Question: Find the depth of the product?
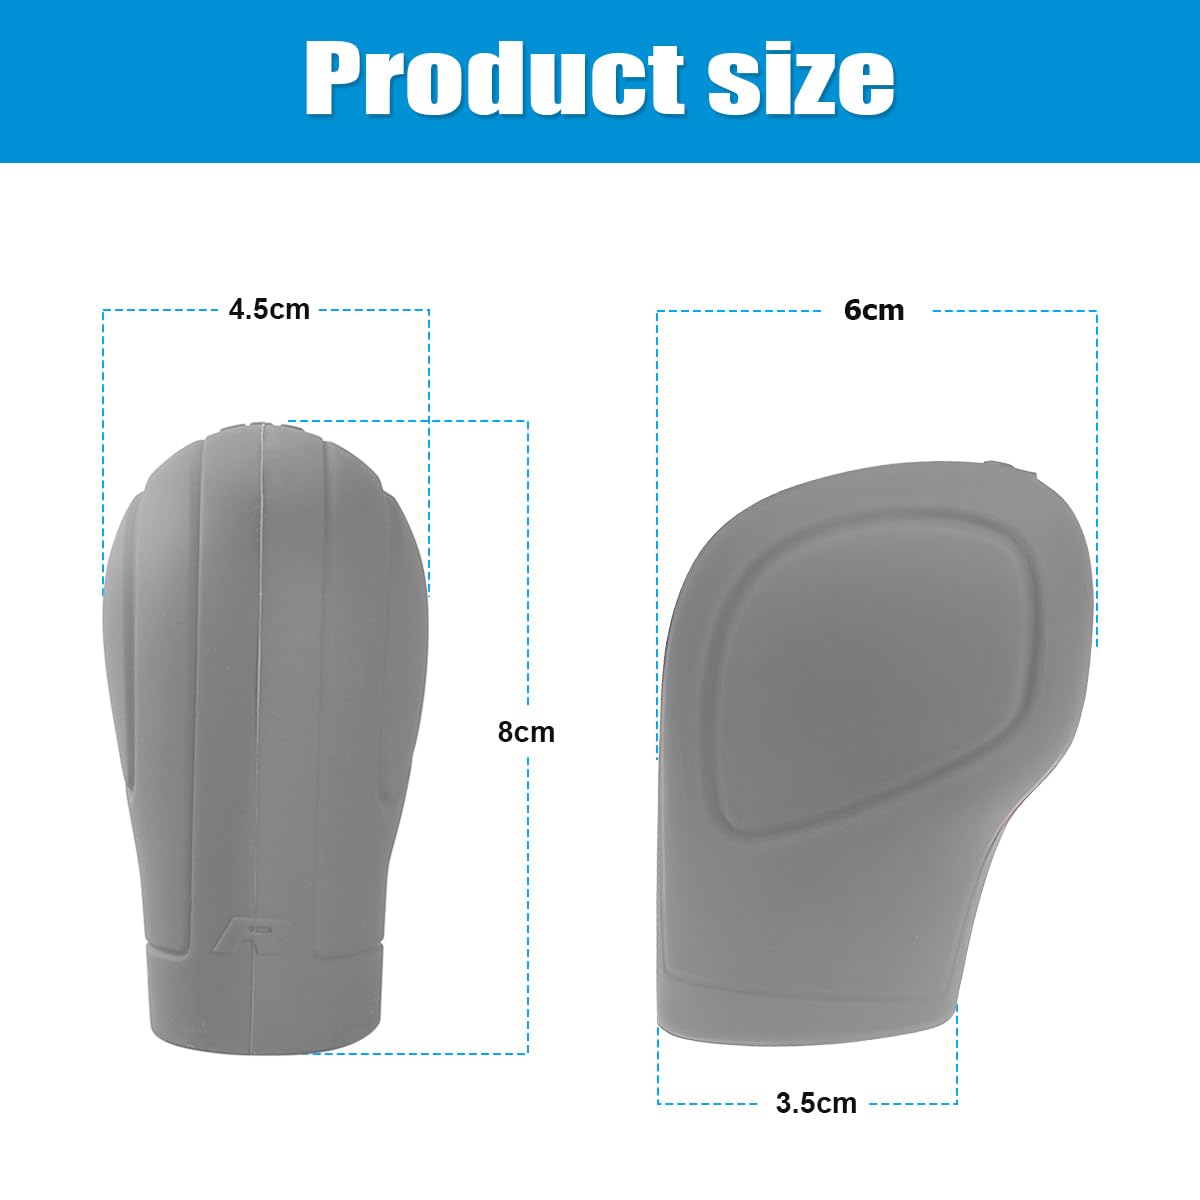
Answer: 3.5 centimetre